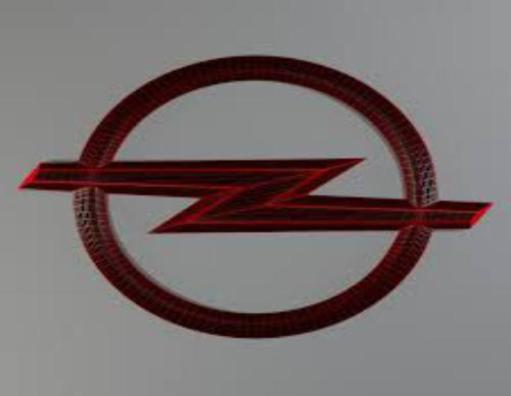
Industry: Transportation